3rd The King's Own Hussars

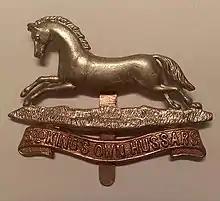
3rd The King's Own Hussars Cap Badge

The 3rd (The King's Own) Hussars was a cavalry regiment of the British Army, first raised in 1685. It saw service for three centuries, including the First and the Second World Wars, before being amalgamated with the 7th Queen's Own Hussars, to form the Queen's Own Hussars in November 1958.